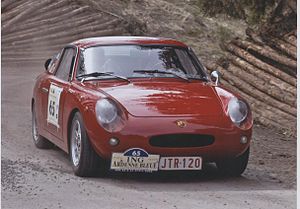
Abarth / Historie
1961 Abarth Monomille, rebodied Fiat 600 chassis.[4]
Abarth er et italiensk bilmærke og en racerbilsfabrikant. Virksomheden blev etableret i Torino i 1949 af østrigsk-italienske Carlo Abarth og italienske Armando Scagliarini og ejes i dag af Fiat, der benytter Abarth som et bilmærke. Logoet forestiller en stylet skorpion på en rød og gul baggrund.